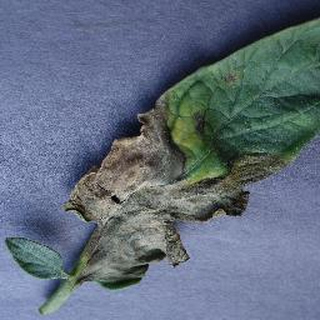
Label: tomato_late_blight